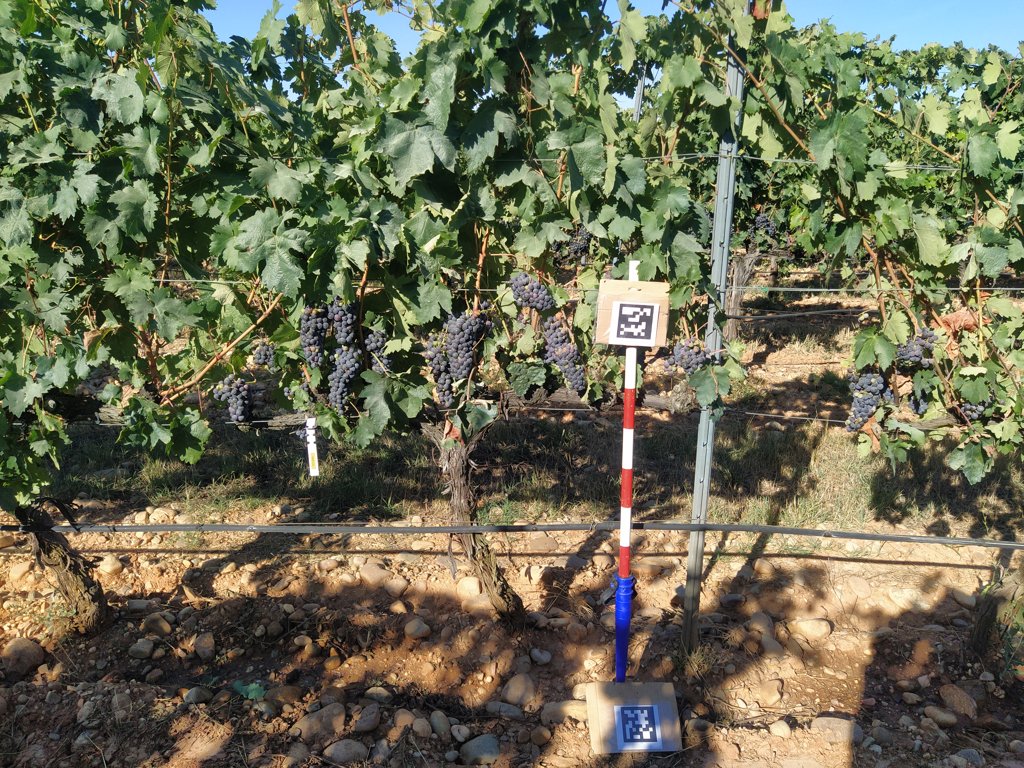
Berries visible: 680
Grape clusters: 17